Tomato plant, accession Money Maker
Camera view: tilt-top (135 deg); turntable rotation: 240 degrees
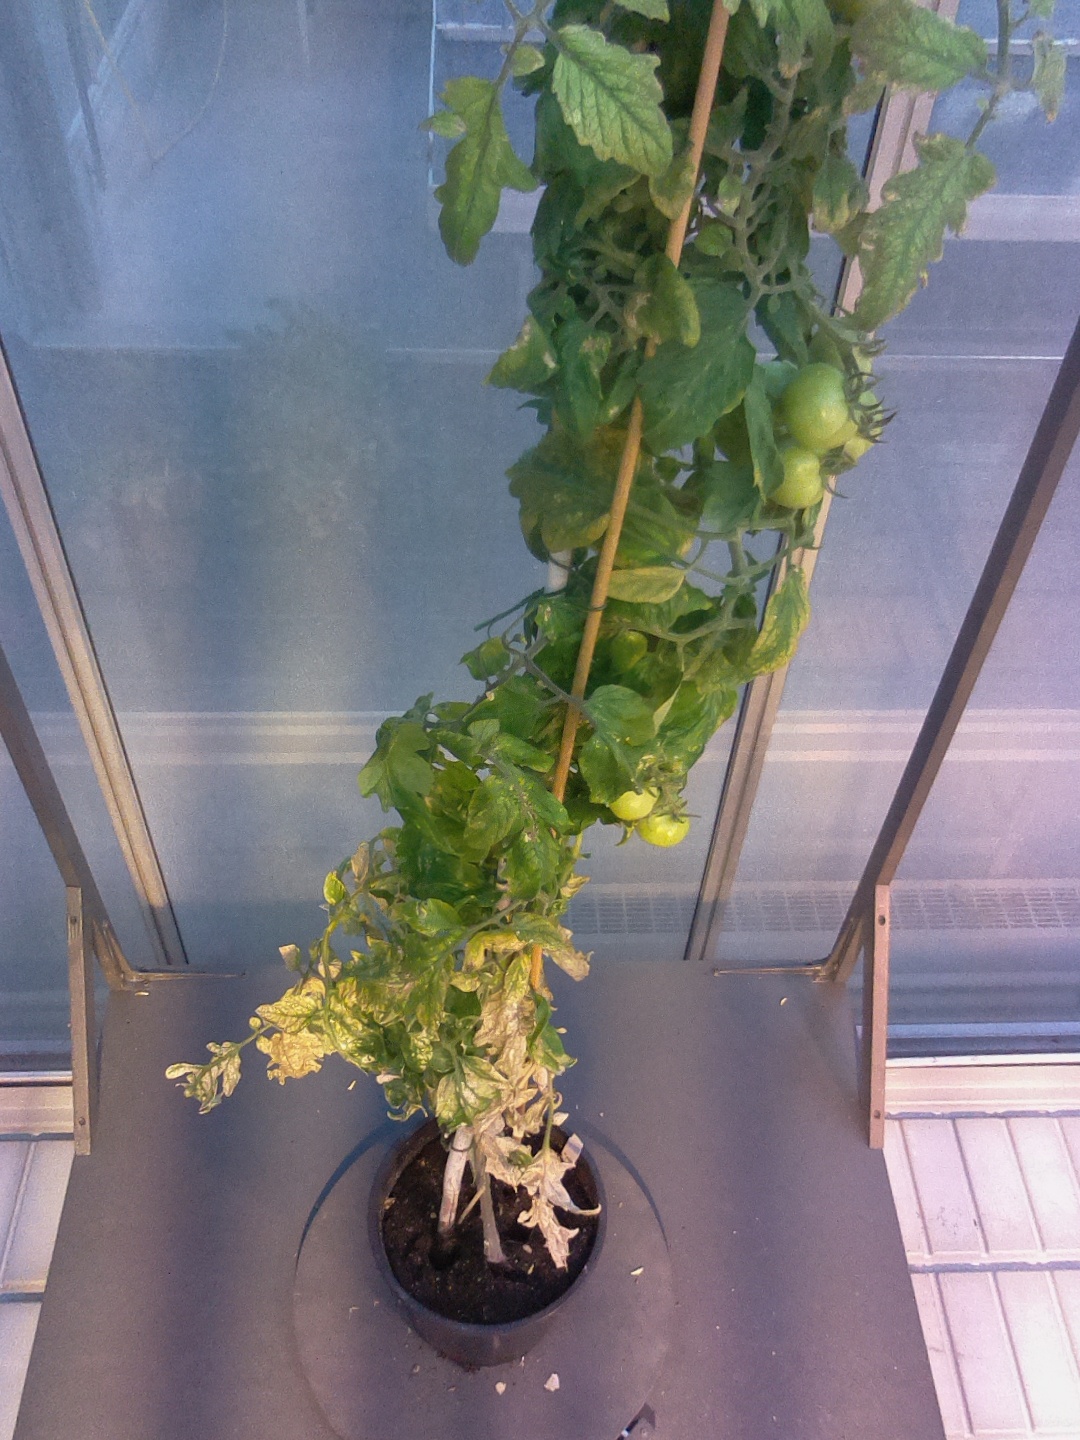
BBCH growth stage 79: 90% -100% of final fruit size